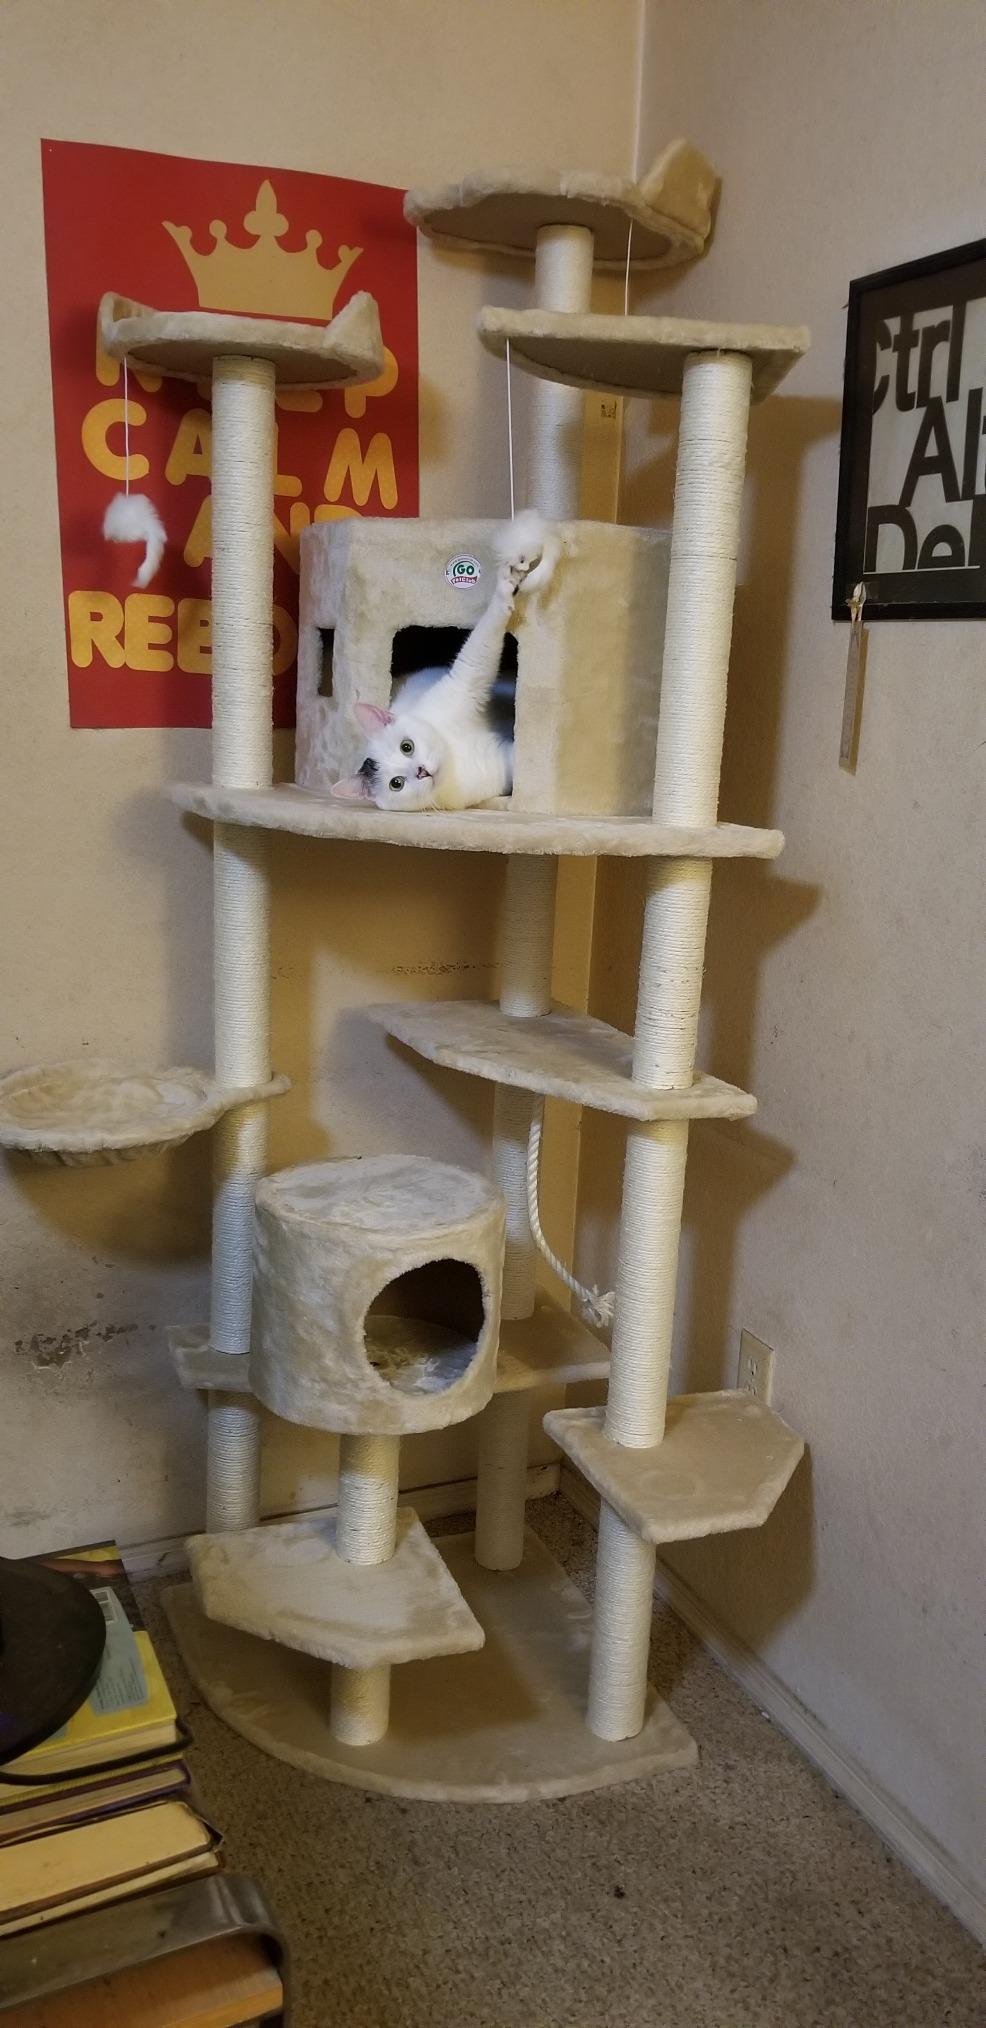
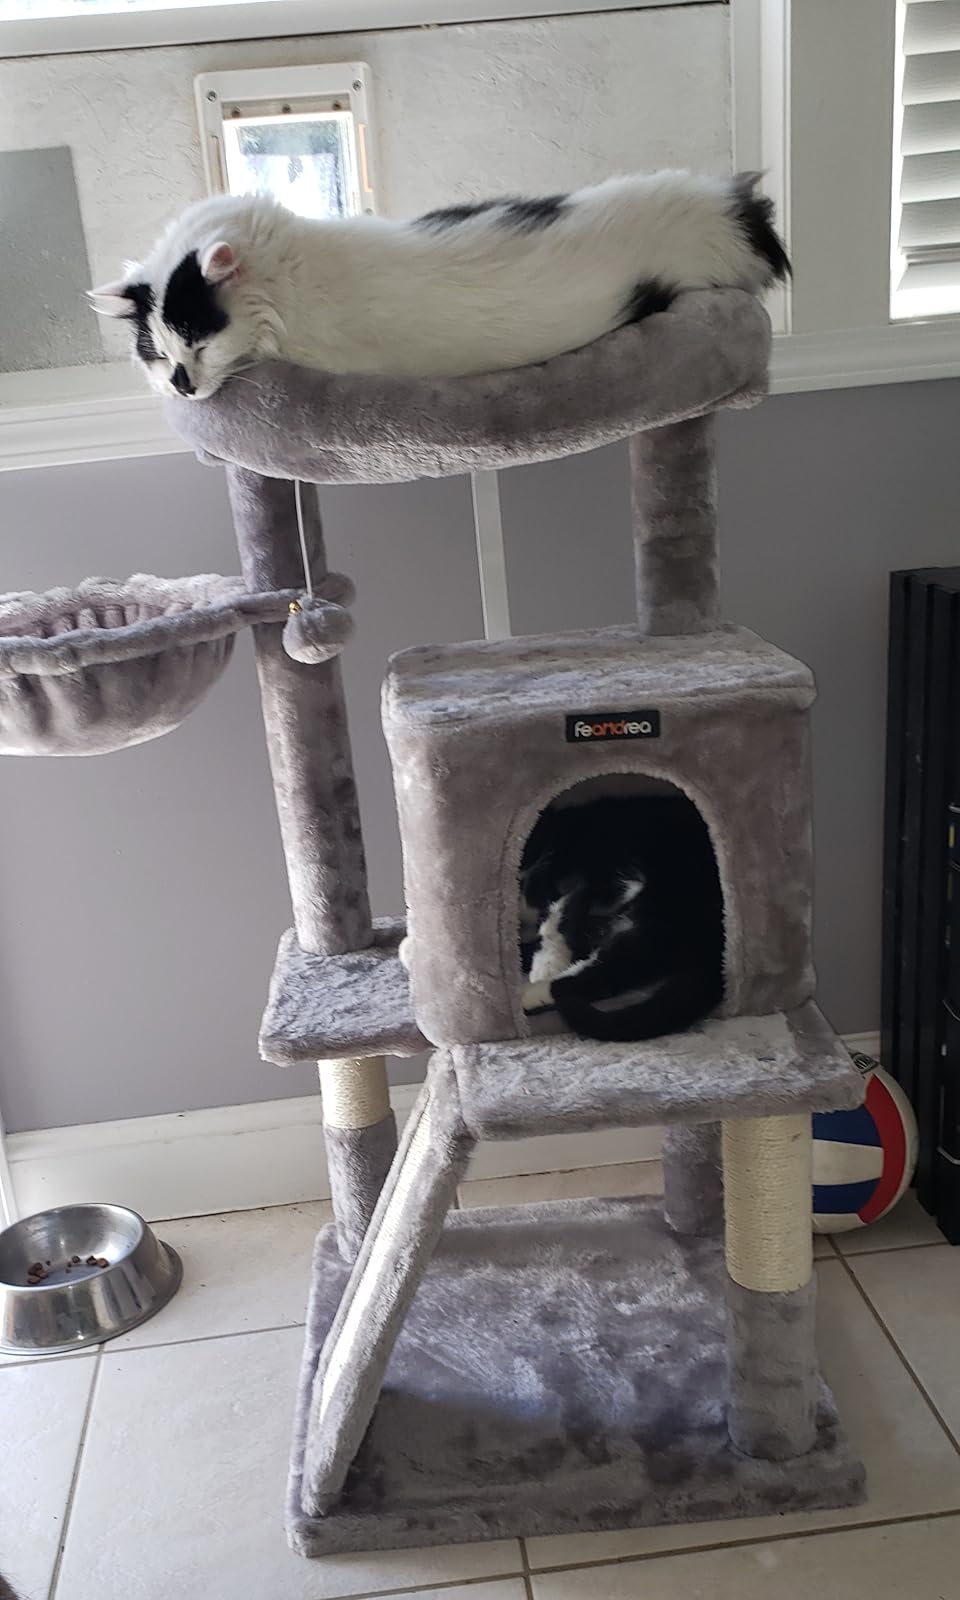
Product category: items_cat tree
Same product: no